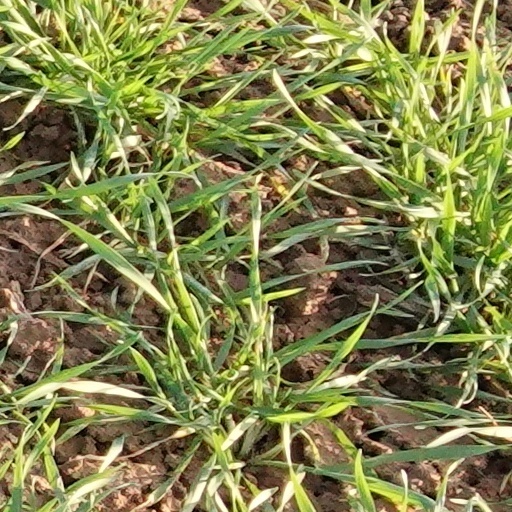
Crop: wheat